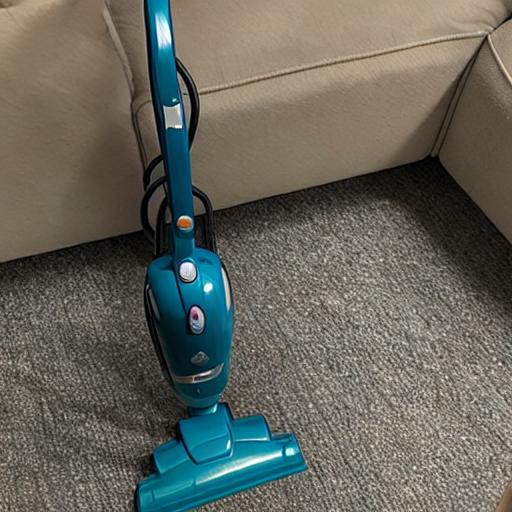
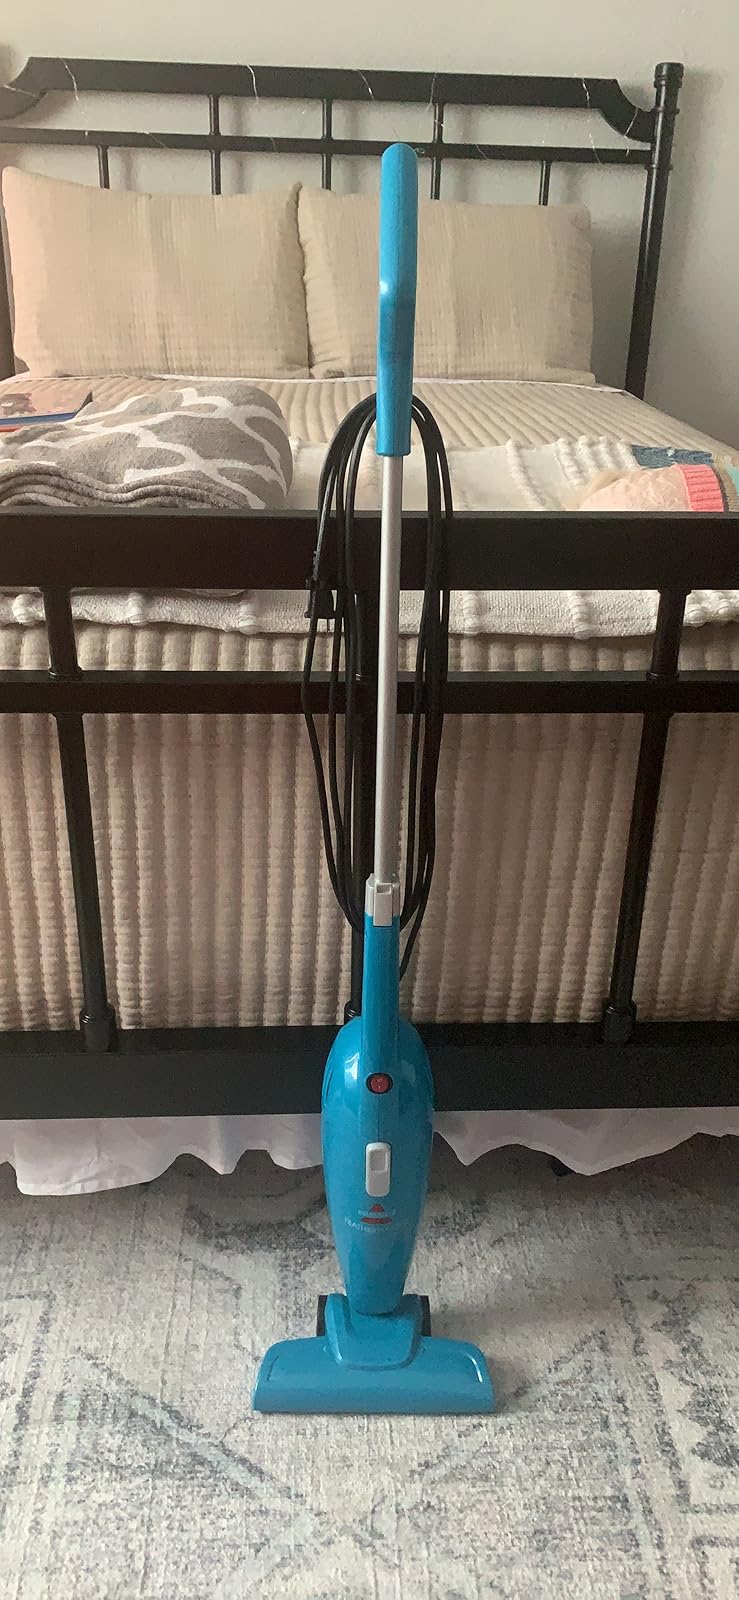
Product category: items_vacuum
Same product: no